Tourism in Abruzzo

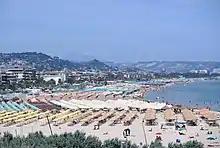
Pescara beach

The food and wine sector has also been re-evaluated in recent years, with a varied cuisine, which preserves ancient features of the ancient pastoral and mountain and sea recipes, and today offers food and wine products of excellence, among which the Saffron of l'Aquila, the Liquorice of Atri, the Confetti di Sulmona, the Mortadella di Campotosto, the prestigious wine Montepulciano d'Abruzzo and many others.